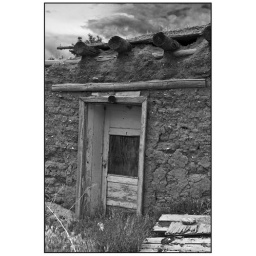
Adobe hut in black and white